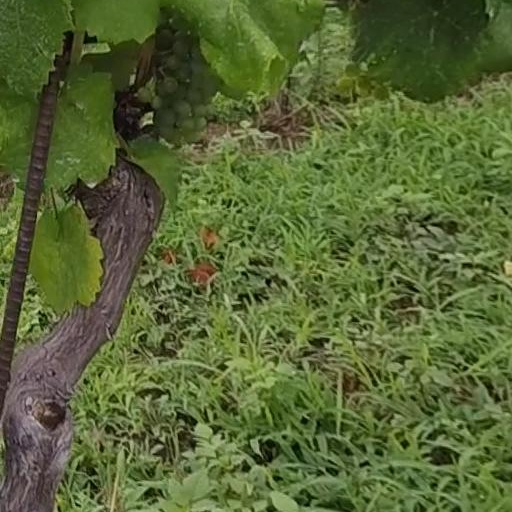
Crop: grape